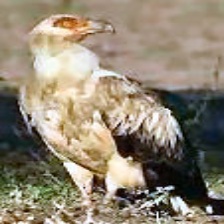
Species: PALM NUT VULTURE
Scientific name: GYPOHIERAX ANGOLENSIS
ImageNet parent category: vulture